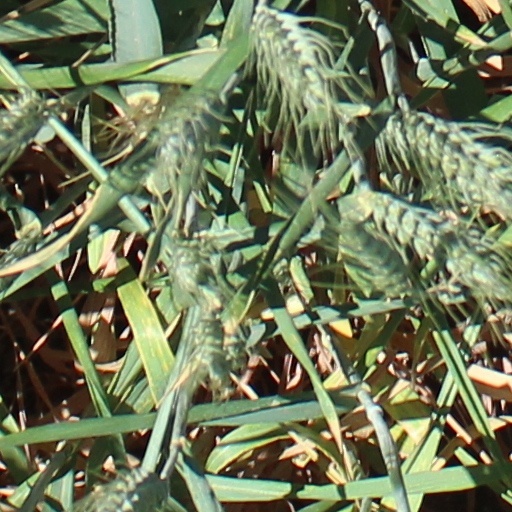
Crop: wheat